Steve Bullock (American politician)

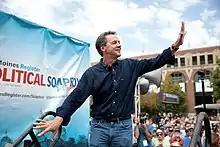
Bullock speaking at the 2019 Des Moines Register Soapbox at the Iowa State Fair.

In 2017 Bullock formed the Big Sky Values PAC, which by spring 2019 had raised nearly $1.8 million, to pay for travel around the United States. On May 14, 2019, Bullock announced his candidacy for the 2020 presidential election. In his announcement video, Bullock said that opposing political "dark money" and legislating against the "Citizens United" Supreme Court ruling would be among his utmost priorities. Based on his three statewide electoral victories in a Republican-leaning, largely rural state, Bullock held a certain cachet of "electability", and appeared to have a plausible path to the nomination. His mid-May entrance was relatively late, but he was still able to qualify for the second Democratic debate in July. Even so, the late start left him with less media exposure than his numerous rivals: he found it hard to raise funds, and never rose above 1% in nationwide polls. He ended his campaign on December 2, 2019.